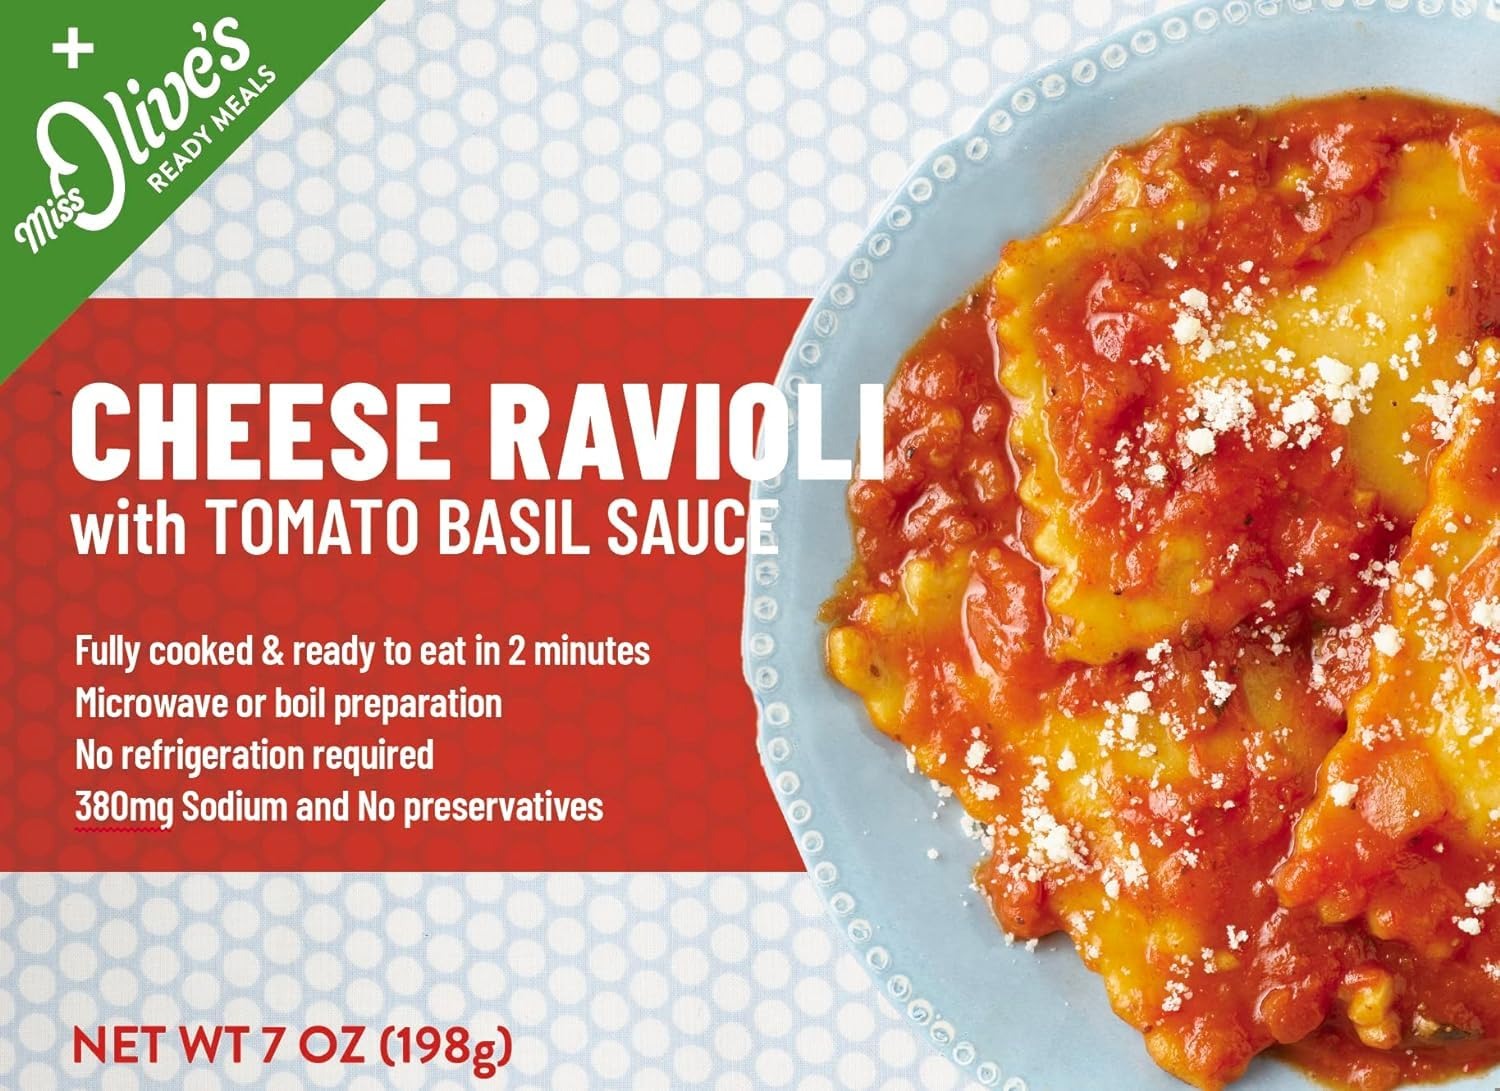
Item Name: Miss Olives Cheese Ravioli, Shelf Stable, Lower Sodium Ready Meal, 7 ounce (Pack of 6)
Bullet Point 1: Pack of 6 Cheese Ravioli Ready Meals - made with no preservatives and lower sodium
Bullet Point 2: Deliciously made Cheese Ravioli made with Ricotta, Mozzarella and Romano Cheese
Bullet Point 3: Our healthy entrees are Shelf stable, no refrigeration needed
Bullet Point 4: Easy to open and prepare, just microwave for 2 minutes
Bullet Point 5: Great for seniors, families with busy lifestyles, kids lunches
Product Description: Fully-cooked and ready to eat in 2 minutes meal of Cheese Ravioli with Tomato Basil Sauce, simply microwave or boil with no refrigeration is required. Miss Olives was started in 2020 by an entrepreneurial after learning of the struggles a family member was having to eat healthy meals once discharged from the hospital. “If people do not have a support system or means to fix healthy meals they go back to old habits and eventually end up back in the hospital. “ He set out to come up with a solution and provide “Sunday dinner” to people looking for a healthy, great tasting, ready-made meal. The benefits are endless from providing people in need with a nutritional meal, decreasing hospital readmittance, healthy meals for on-the-go, simple lunch options for school kids, to Food as a Medicine solution in the healthcare industry.
Value: 42.0
Unit: Ounce

Price: 27.99